Leonid Hrach

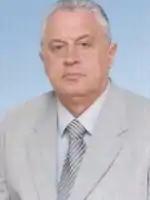
Hrach in 2007

Leonid Ivanovych Hrach, also as Leonid Ivanovich Grach, is a Soviet, Ukrainian, and Russian politician.